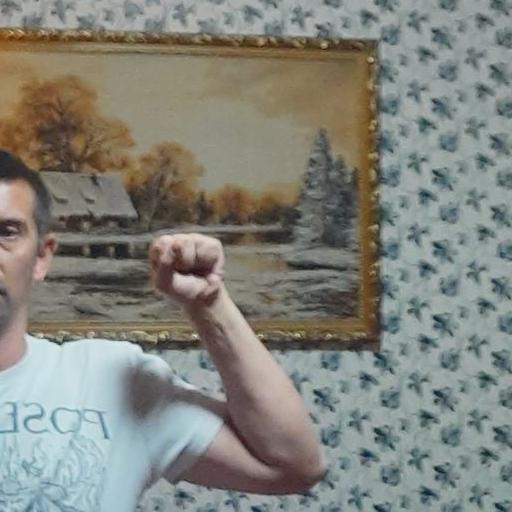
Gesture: fist